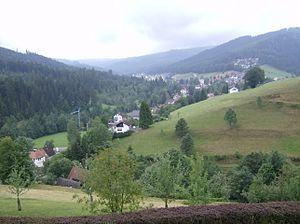
Baiersbronn est une commune d'Allemagne, située dans l'arrondissement de Freudenstadt et le Land de Bade-Wurtemberg. C'est, après Stuttgart, la commune la plus étendue du land de Bade-Wurtemberg. Baiersbronn est une station de sports d'hiver.